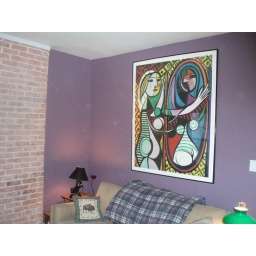
girl in the mirror